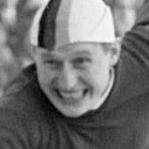
Age: 27